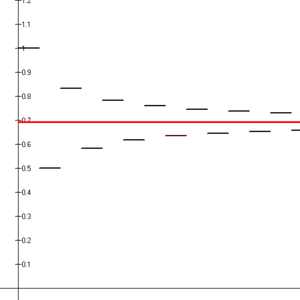
Cet article donne une liste de certaines constantes mathématiques, ainsi que des formules, des illustrations et fractions continues de ces constantes. Typiquement, une constante en mathématiques est un nombre réel ou complexe remarquable. À la différence des constantes physiques, les constantes mathématiques sont définies indépendamment de toute mesure physique et apparaissent dans divers contextes.
Cet article donne une liste de certaines constantes mathématiques, ainsi que des formules, des illustrations et fractions continues de ces constantes. Typiquement, une constante en mathématiques est un nombre réel ou complexe remarquable. À la différence des constantes physiques, les constantes mathématiques sont définies indépendamment de toute mesure physique et apparaissent dans divers contextes.